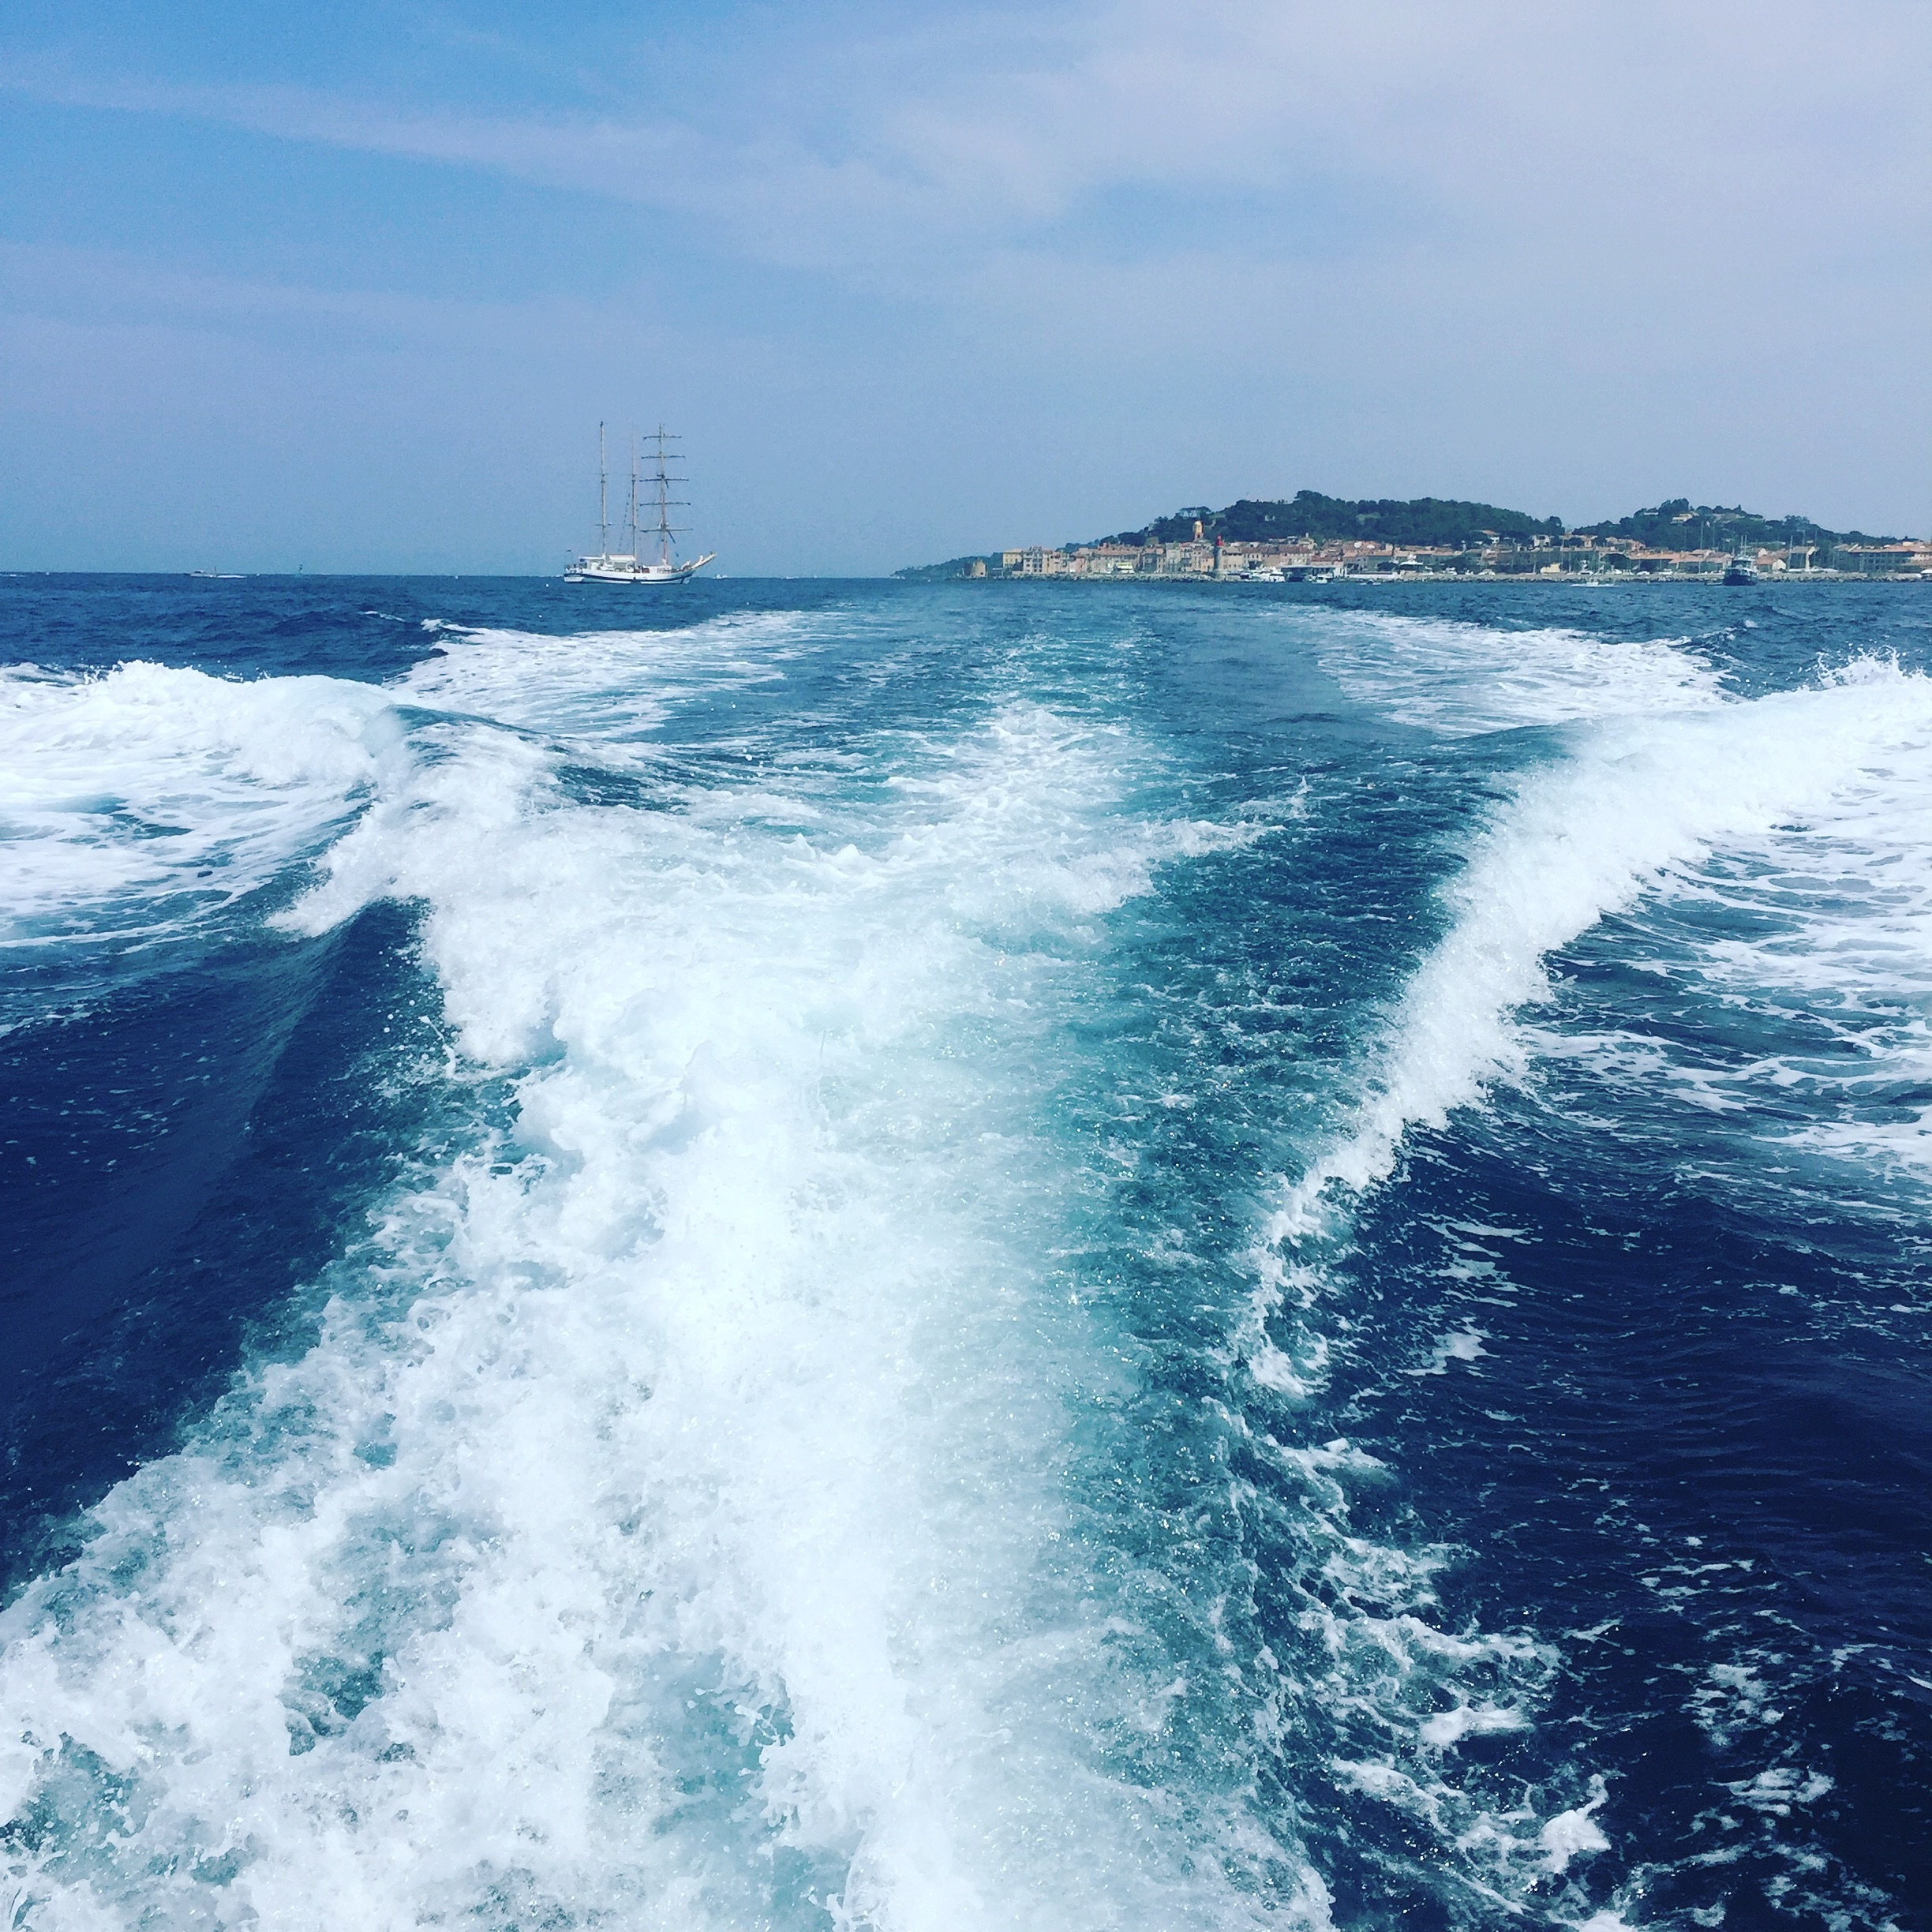
sea, coast, water, outdoor, ocean, horizon, boat, shore, wave, ripple, vehicle, tower, splash, blue, lifestyle, waves, cape, wind wave